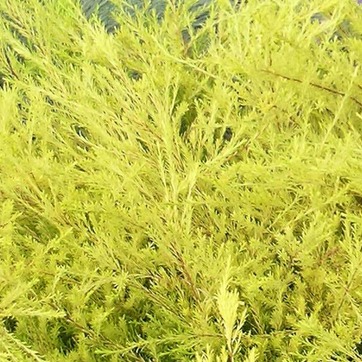
Material: foliage